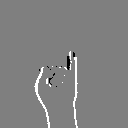
ASL letter: i